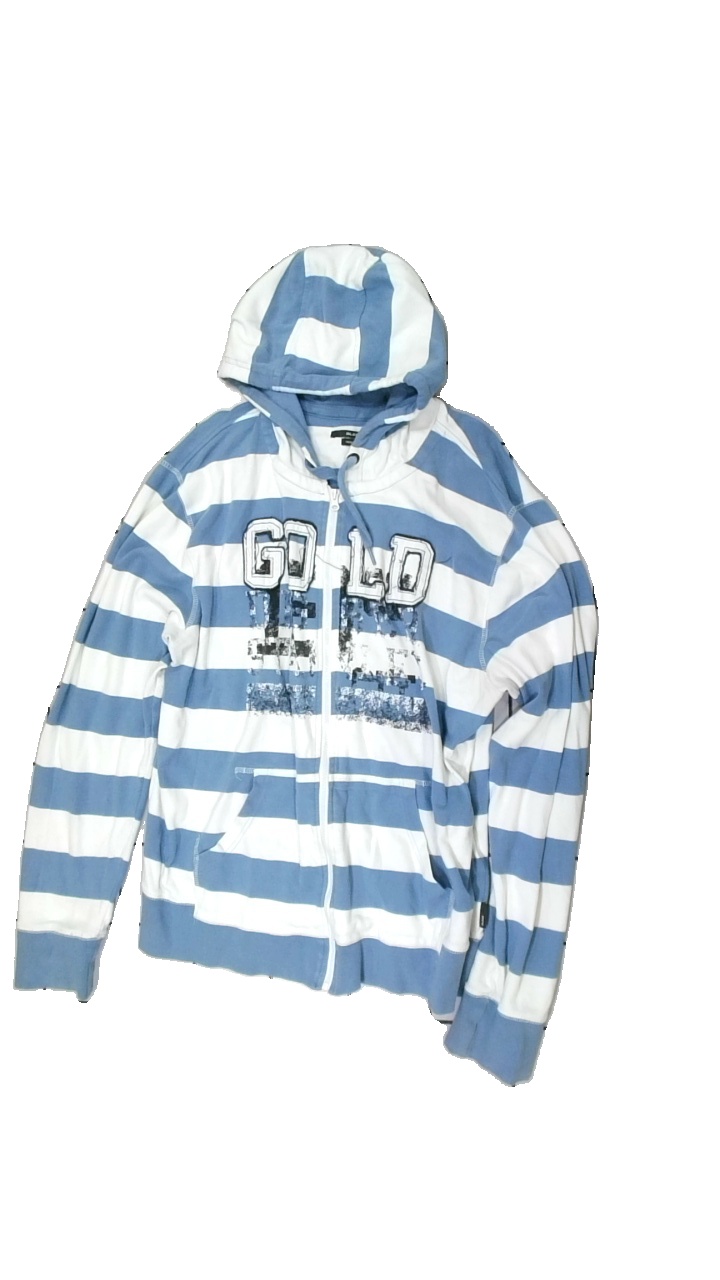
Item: Hoodie (Men)
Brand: Blend
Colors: Blue, White, Grey
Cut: Regular
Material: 100% cotton
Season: All
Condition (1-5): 1
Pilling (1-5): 1
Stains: Minor
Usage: Recycle
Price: <50